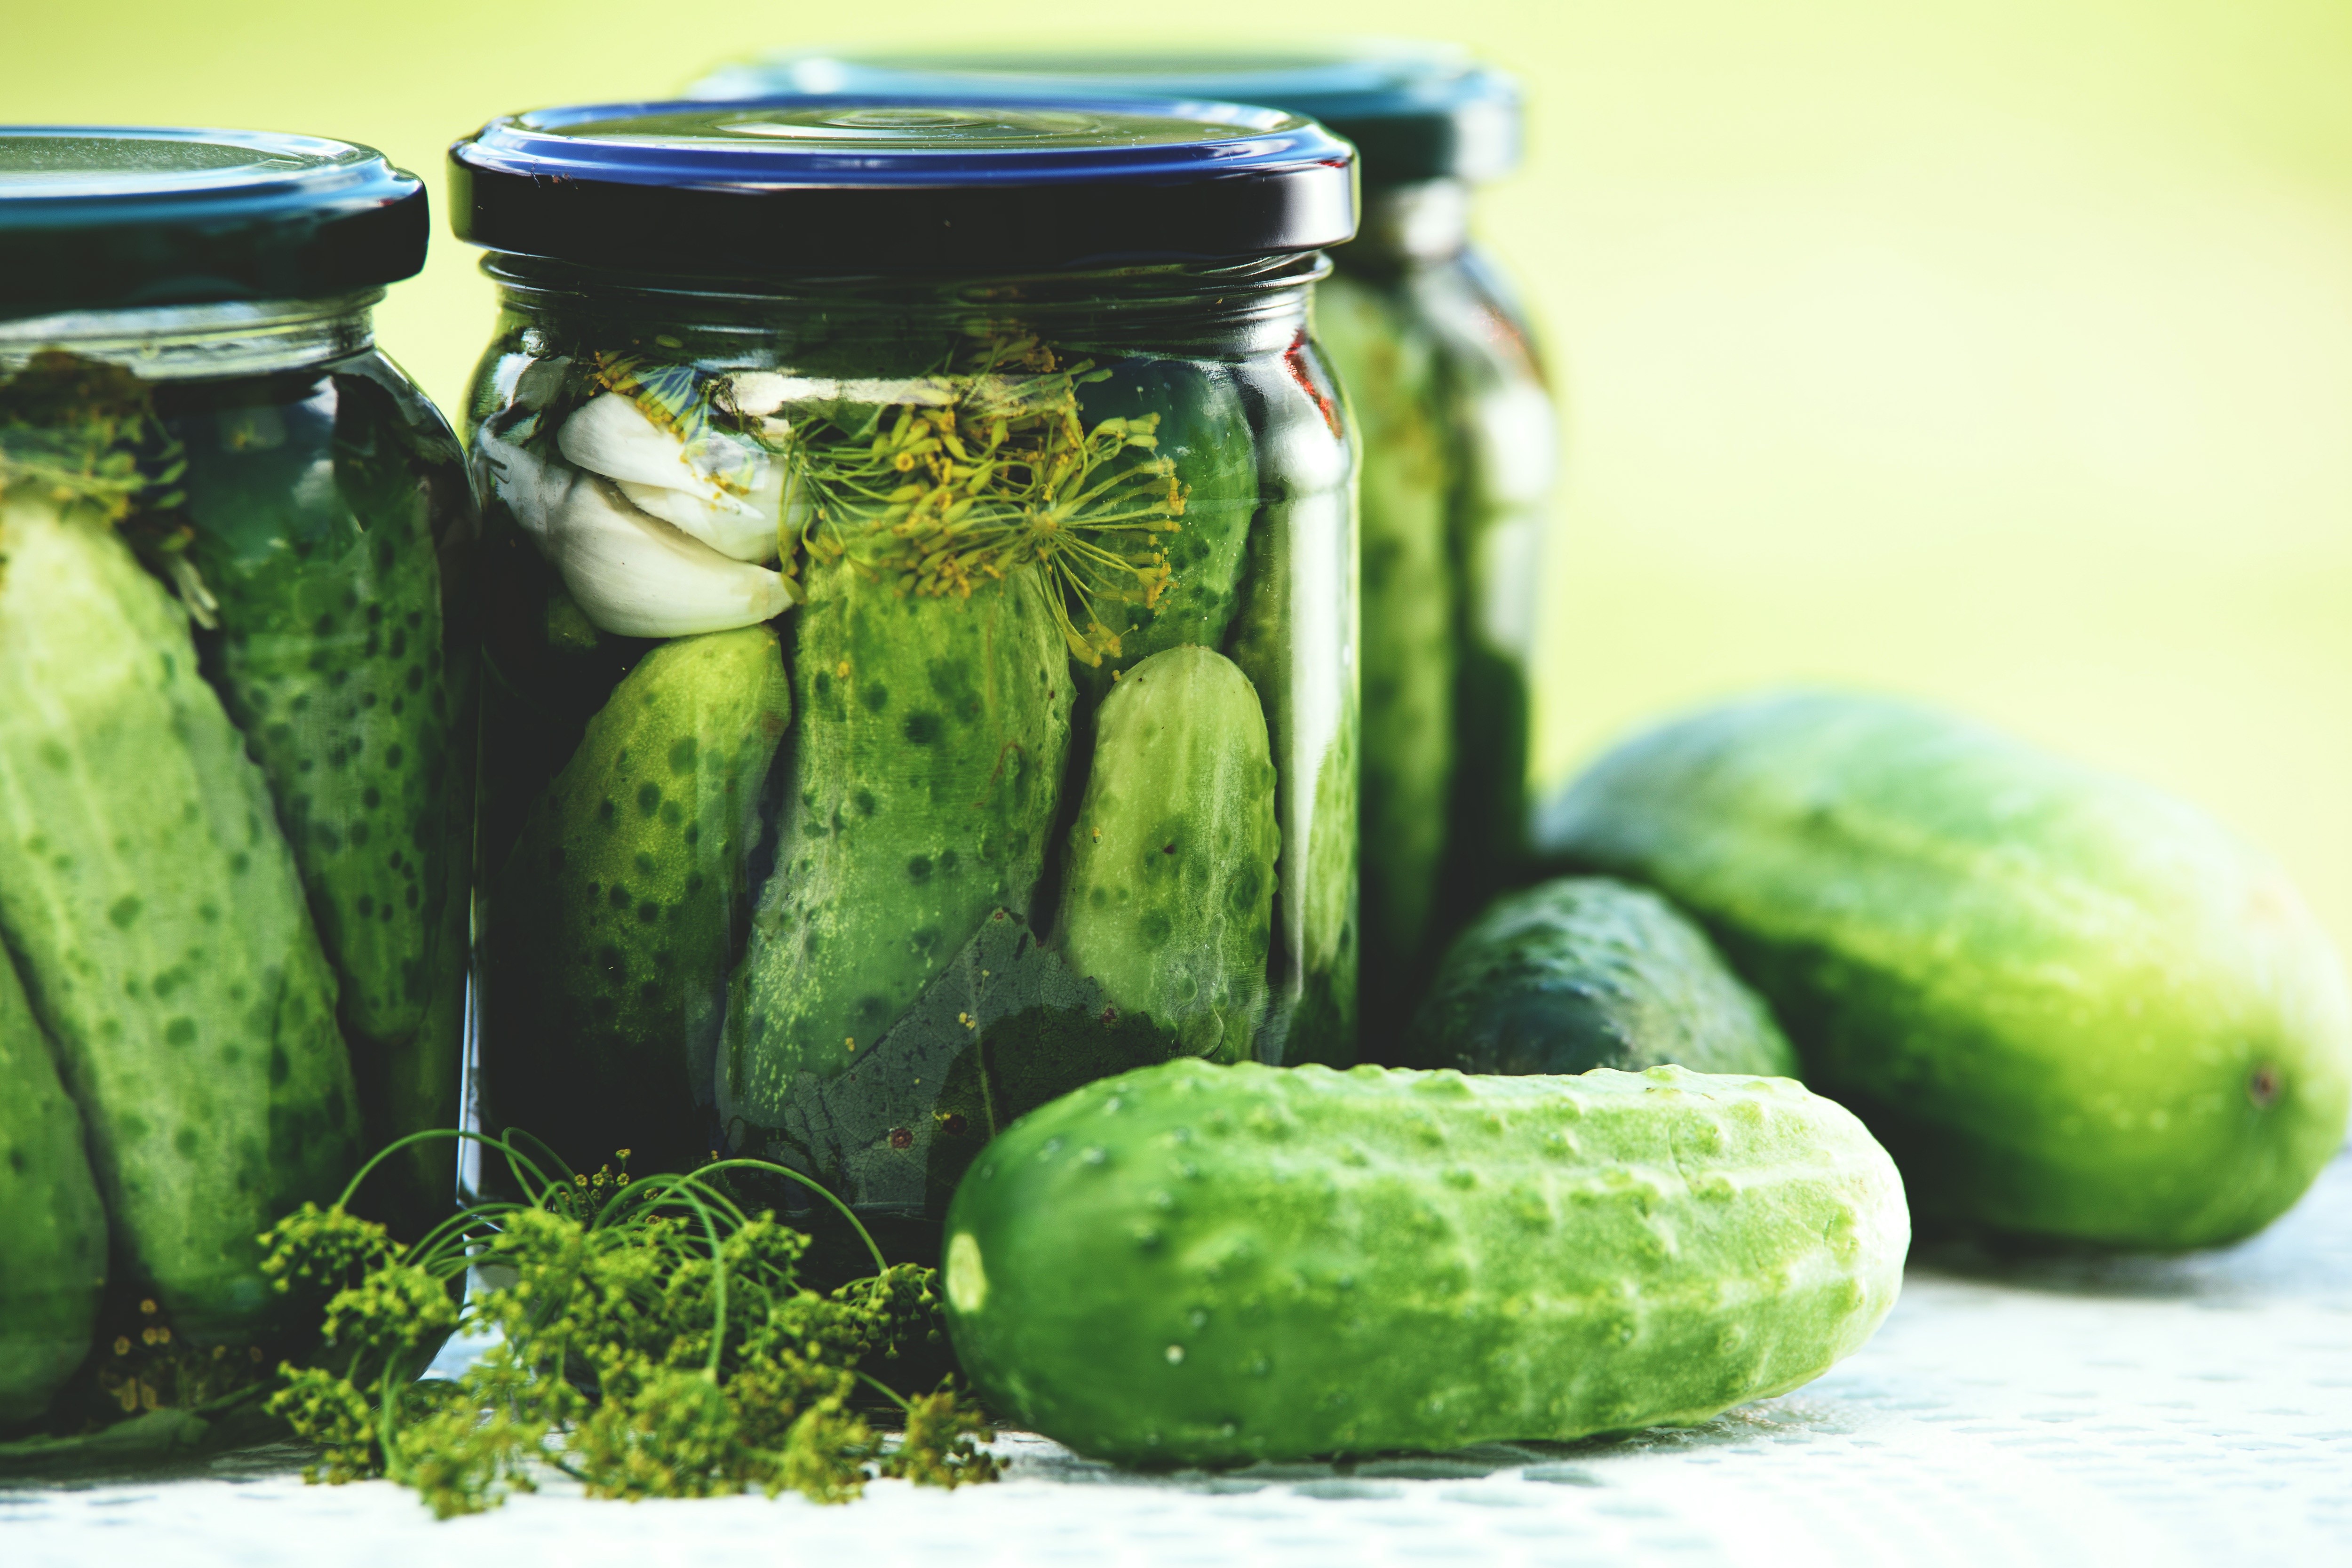
gherkin, cucumber, gourd, and melon family, food, vegetable, pickled cucumber, Preserved food, plant, cucumis, spreewald gherkins, mason jar, pickling, vegetarian food, canning, produce, condiment, superfood, zucchini, achaar, ingredient, vegan nutrition, melon